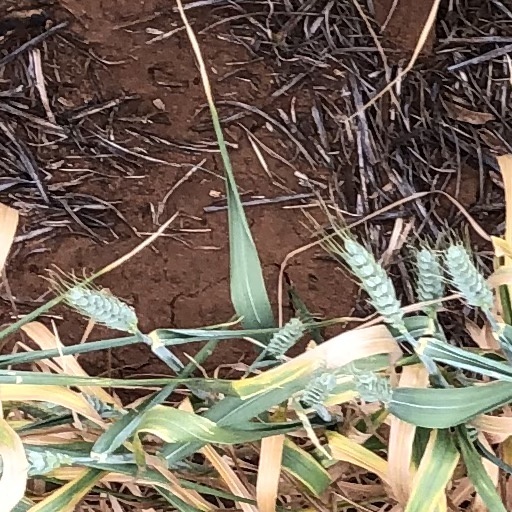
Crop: wheat